Anna Zlotovskaya

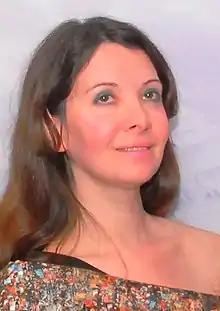
Anna Zlotovskaya in 2017

Anna Zlotovskaya (russian Анна Злоцо́вская) née Smotritsch (russian Анна Смо́трич) is a Russian-Jewish-German violinist and performer.